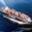
Label: ship